Murdo MacKenzie

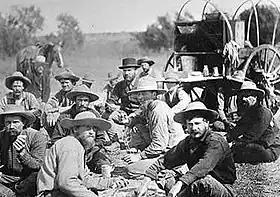
Murdo MacKenzie (black hat) and cowboys at the Matador Ranch chuck wagon, 1891

Murdo MacKenzie (April 24, 1850 – May 30, 1939) was twice (1891–1901 and 1922–1937) manager of the Scots-owned Matador Land and Cattle Company, and founding president of the American Stock Growers Association, for whom he testified before congress and the Interstate Commerce Commission. His testimony led to passage of the Hepburn Act of 1906 which eased railroad fares for western shippers.